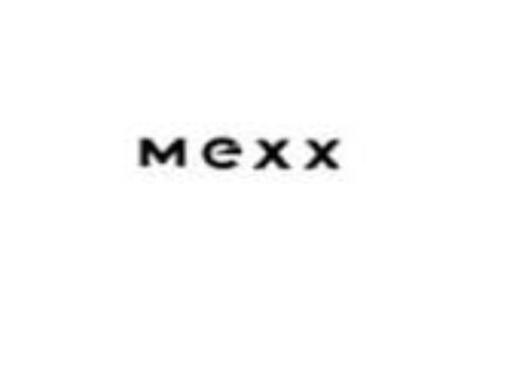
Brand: mexx
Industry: Clothes